To Ramona

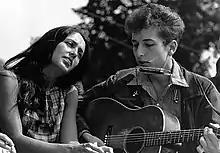
Joan Baez and Bob Dylan in 1963

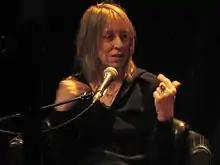
Suze Rotolo in 2009. Rotolo was pictured with Dylan on the front cover of his 1963 album "The Freewheelin' Bob Dylan". The couple split up in 1964.

The song's narrator advises Ramona, who is preparing to return to "the South", not to follow the advice of others. It ends with the narrator admitting the ineffectiveness of his advice, and acknowledging that his and Ramona's position may later be reversed: "someday maybe/ Who knows, baby/ I'll come and be cryin' to you".